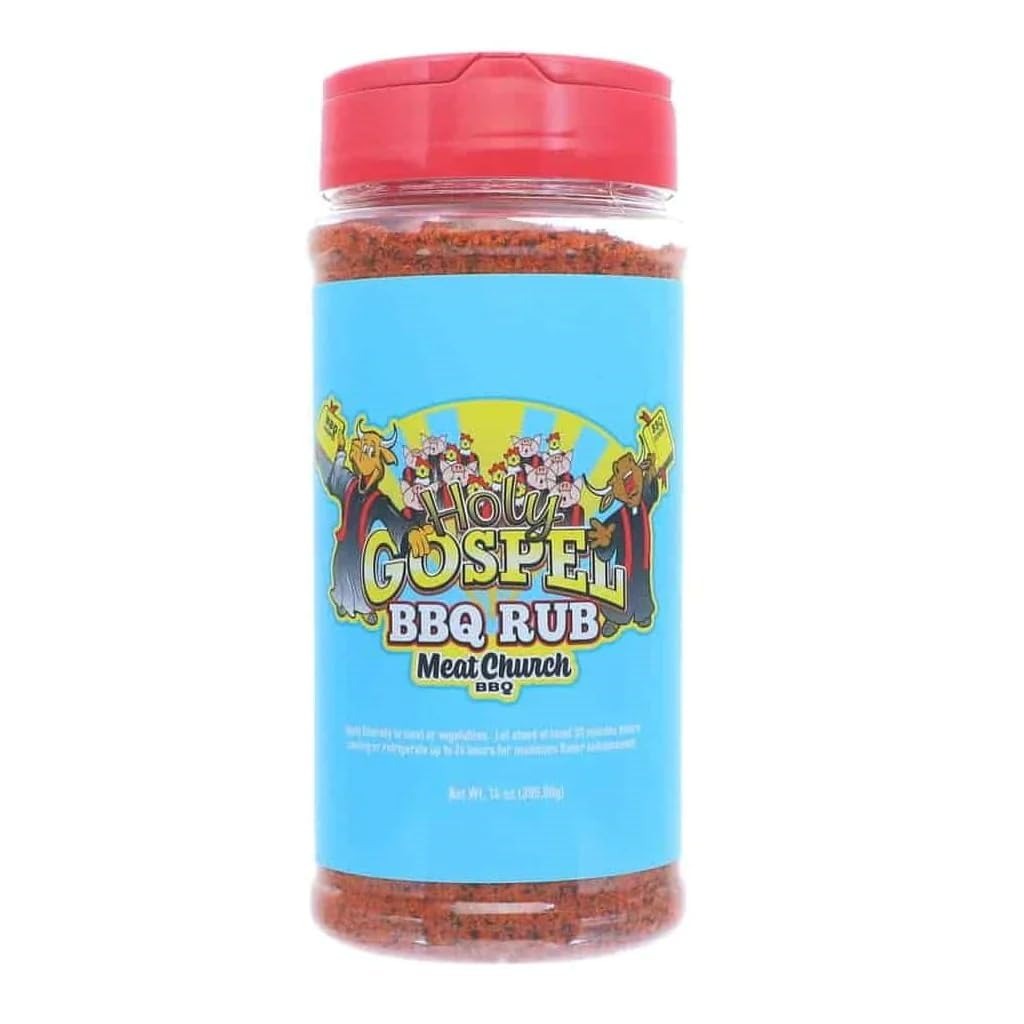
Item Name: Meat Church Holy Gospel BBQ Rub 12.5oz
Bullet Point 1: One 14 Ounce Bottle of BBQ Rub
Bullet Point 2: The one rub you need for every cook; beef, chicken, pork, seafood vegetables and more! Gluten Free, No MSG
Bullet Point 3: This blend is great on ribs, chicken and beef!
Value: 1.0
Unit: Count

Price: 12.49